Centre Virtuel de la Connaissance sur l'Europe

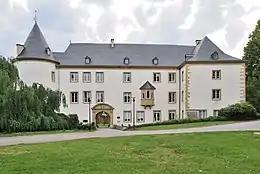
Sanem Castle

The Centre Virtuel de la Connaissance sur l'Europe (French for "Virtual Centre for Knowledge on Europe "; abbreviated CVCE) is an interdisciplinary research and documentation centre dedicated to European integration studies. It develops a digital library of multimedia resources related to European unification efforts since World War II, including the development of related international bodies such as the European Union. The library is available in English and French, though some documents are available in other languages.